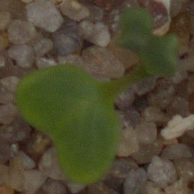
Label: charlock